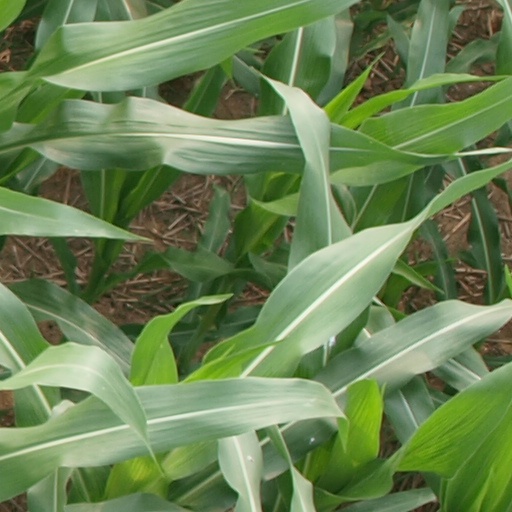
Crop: maize; corn